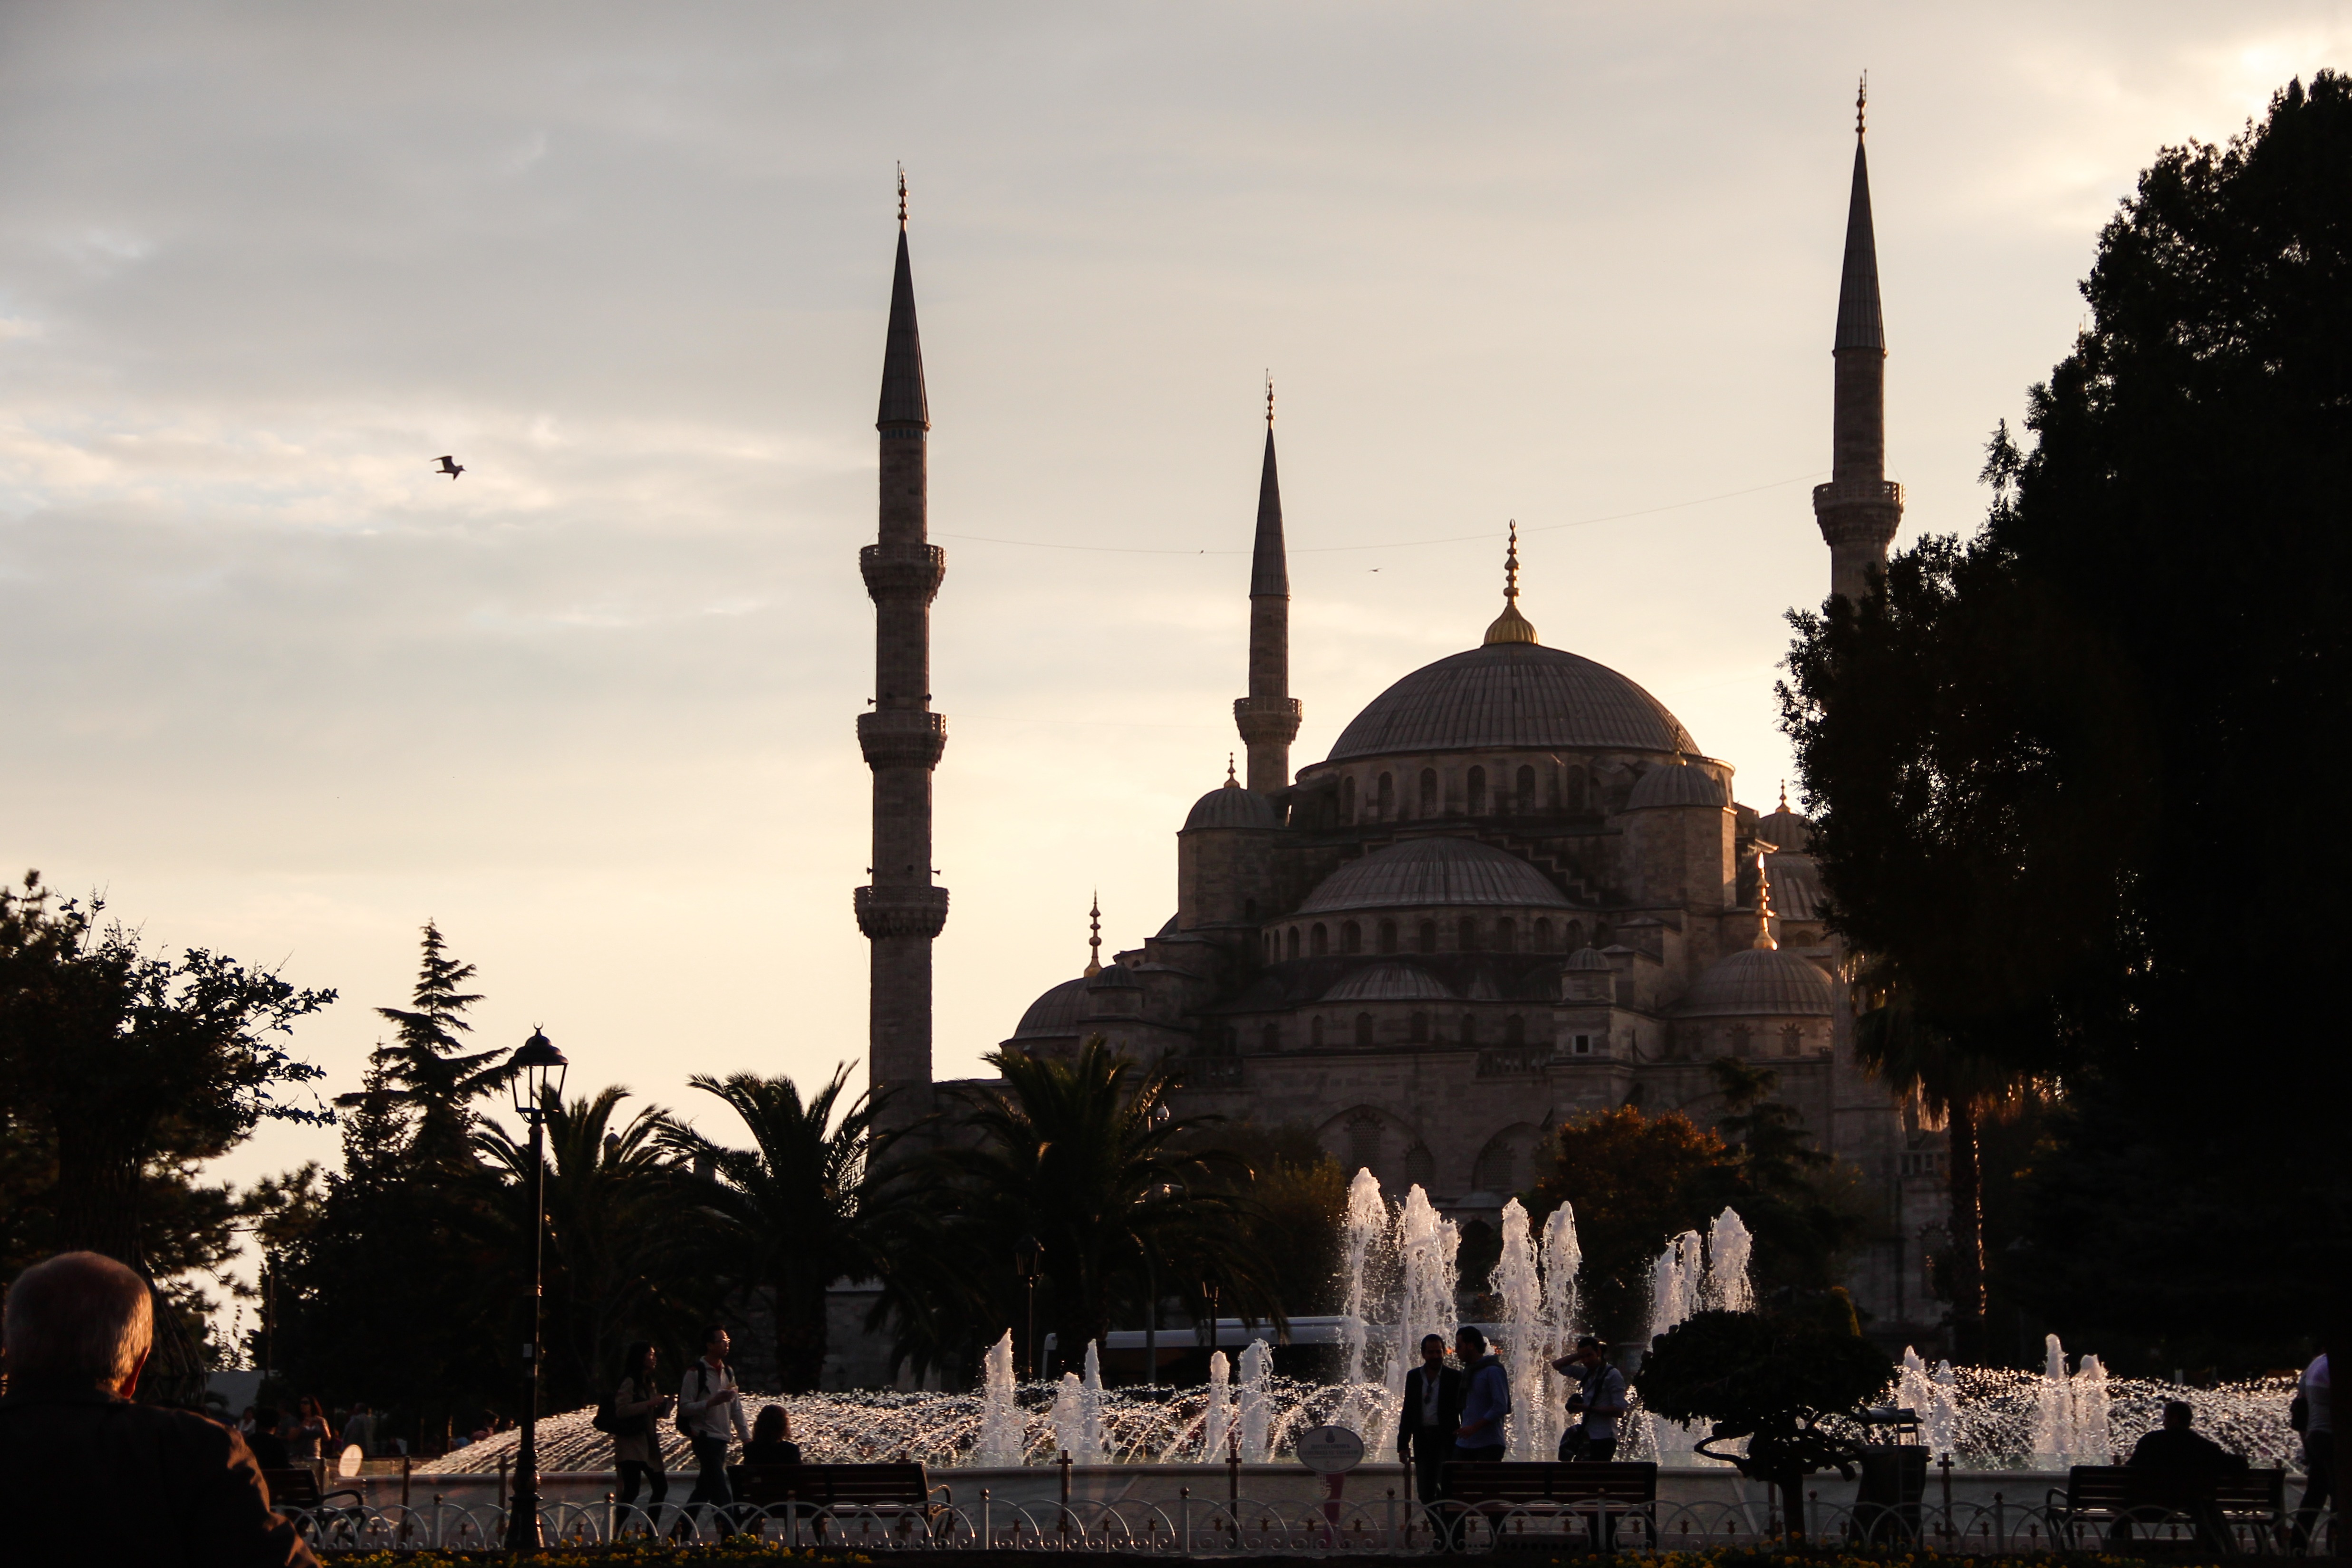
building, evening, landmark, place of worship, temple, faith, turkey, istanbul, mosque, minaret, muslim, minarets, blue mosque